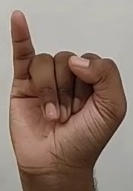
ASL sign: I